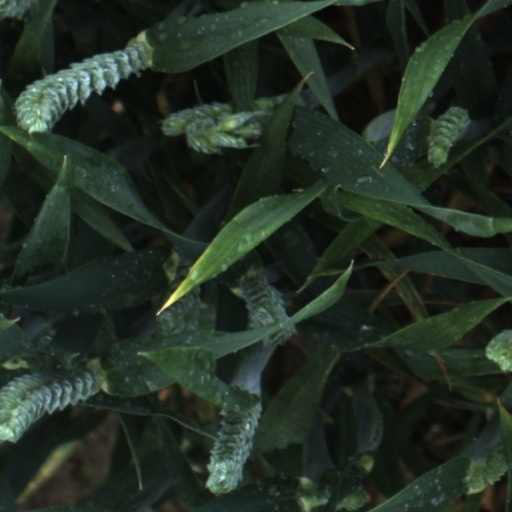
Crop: wheat